Prices Fork Historic District

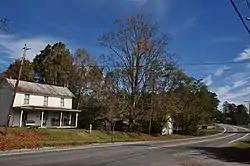
Pictured left is the James Bain Price House

Prices Fork Historic District is a national historic district located at Prices Fork, Montgomery County, Virginia. The district encompasses 13 contributing buildings in the village of Prices Fork. It includes a variety of vernacular residential, commercial, and institutional buildings dating to the 19th century. Notable buildings include the James Bain Price House (1871), Price Store (1871), Prices Fork Methodist Church, and St. Marks Lutheran Church (1877).